Namyang Workers' District

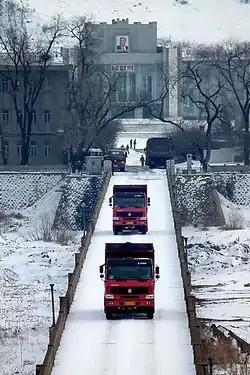
Tumen bridge in winter

Most of the movement in the town is made by trucks and bicycles. The town is also served by Namyang Station on the Hambuk Line of the Korean State Railway.